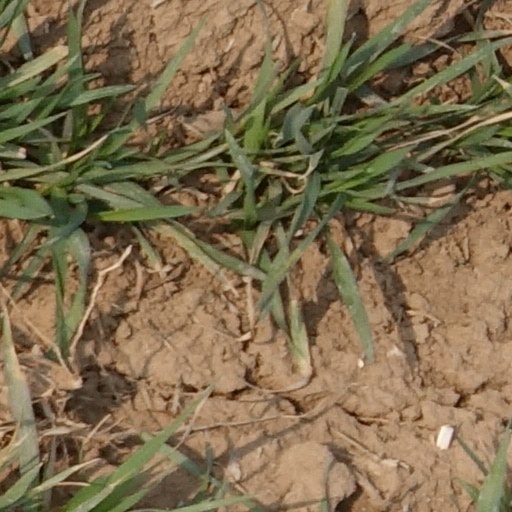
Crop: wheat